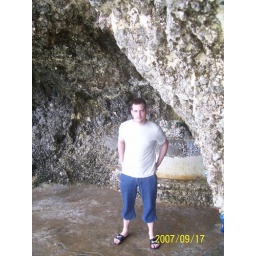
tim in boracay cave... the best white sand beach in the world